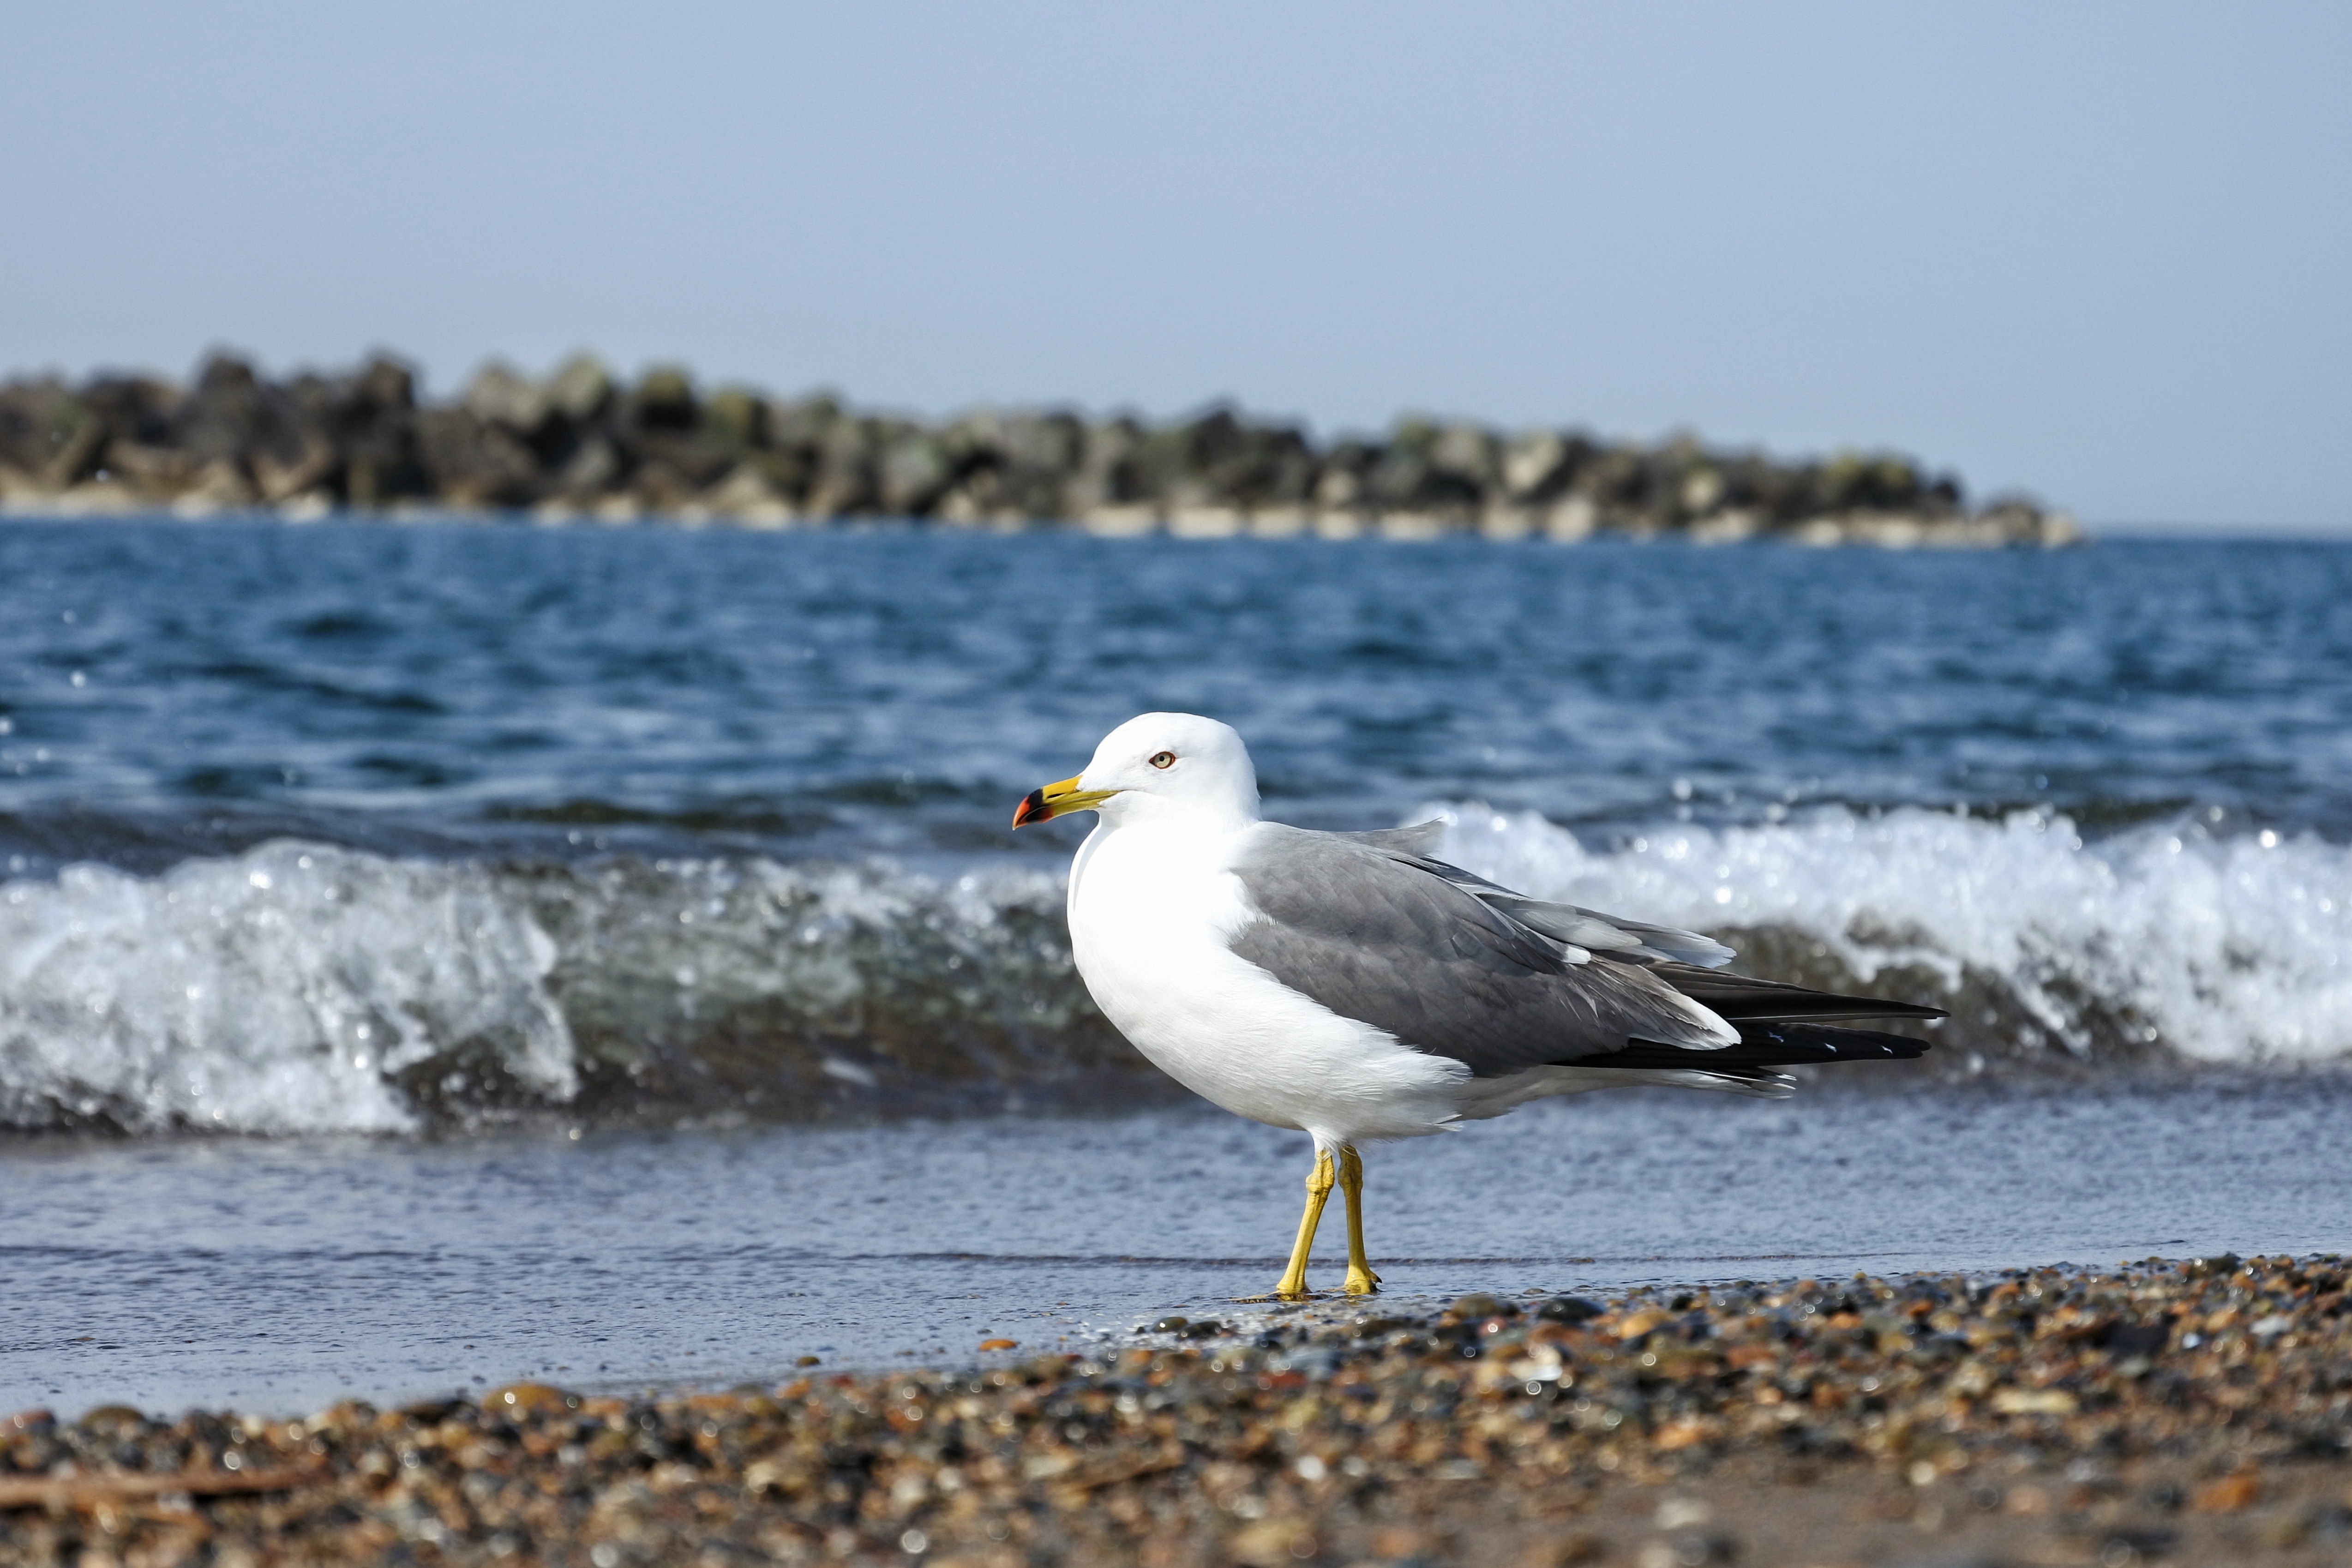
beach, sea, coast, nature, sand, ocean, bird, shore, wave, animal, seabird, wildlife, gull, natural, fauna, wild animal, vertebrate, shorebird, sea gull, charadriiformes, european herring gull